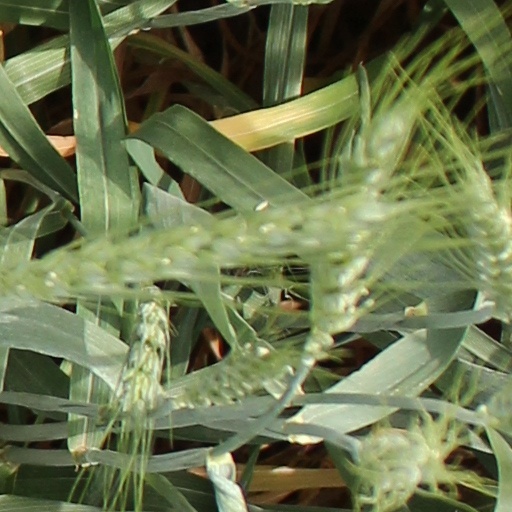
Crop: wheat